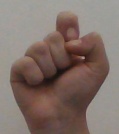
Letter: fa